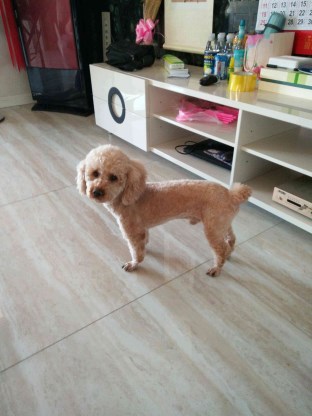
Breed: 7449-n000128-teddy